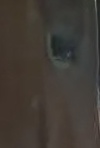
Face region: eyes (orbital_tightening_and_eye_area)
Pain indicator: obviously_present